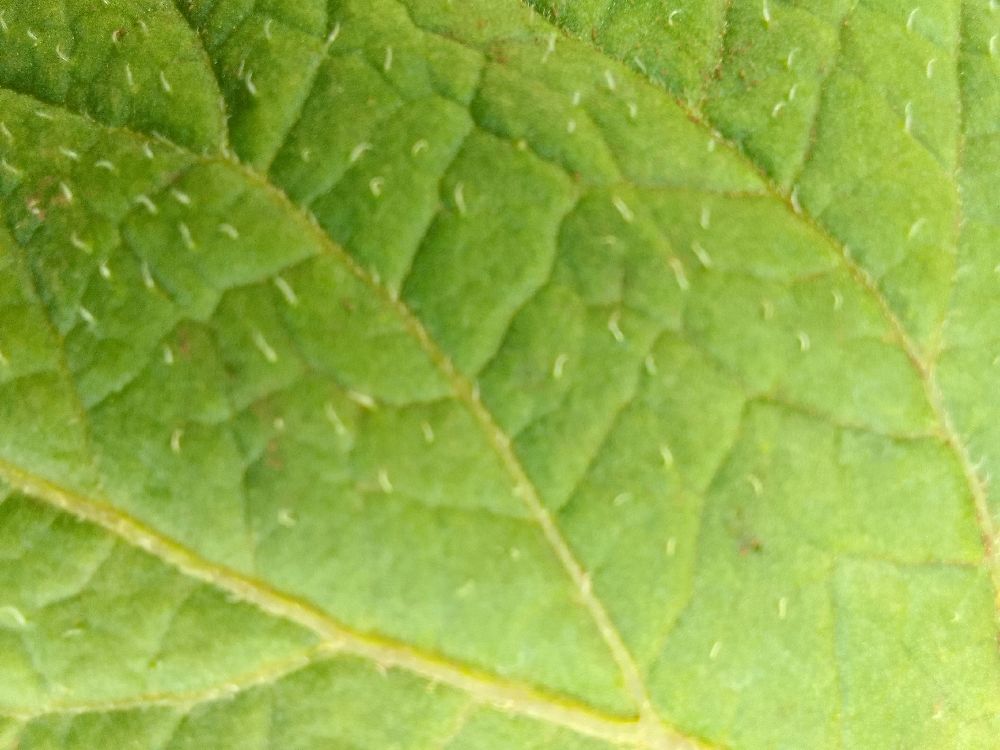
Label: Healthy